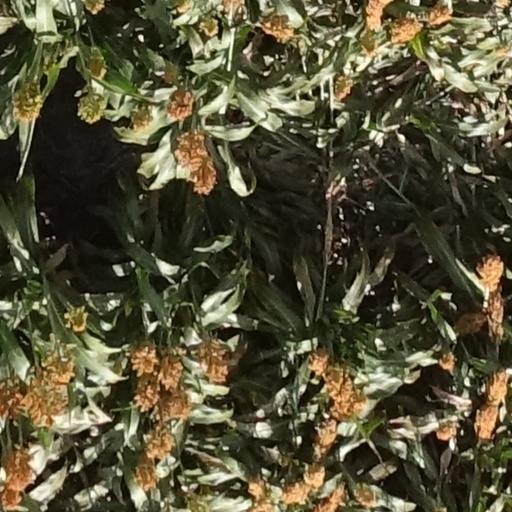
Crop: sorghum